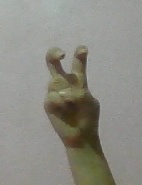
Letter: toot